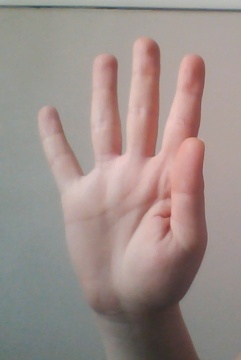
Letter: sheen